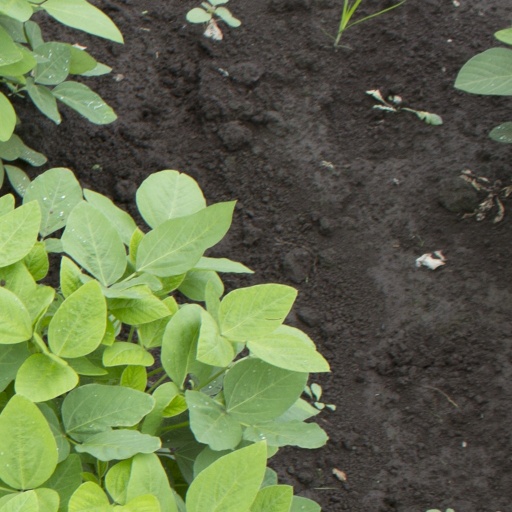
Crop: soybean